Clyde Drexler

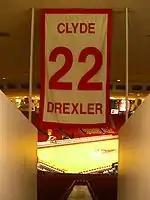
One of only five numbers retired by the University of Houston men's basketball team, Drexler's No. 22 hangs in the Fertitta Center.

Drexler's No. 22 jersey has been retired by the Cougars ("pictured"), Rockets, and Trail Blazers. He was inducted as a player into the Naismith Memorial Basketball Hall of Fame on September 10, 2004, in his first year of eligibility. He was named one of the 50 Greatest Players in NBA History in 1996 and named to the league's 75th anniversary team in 2021.